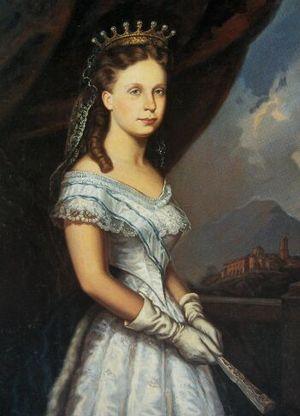
Marguerite de Parme — de son nom de naissance, Marguerite Marie Thérèse Henriette de Bourbon —, qui portait le titre de courtoisie de duchesse de Madrid, est une princesse lucquoise puis parmesane née le 1ᵉʳ janvier 1847 à Lucques, dans le duché de Lucques et décédée le 29 janvier 1893 à Viareggio dans le royaume d’Italie.
L’appellation d’« épouse du prétendant légitimiste » est le titre non officiel donné au conjoint du prétendant légitimiste à la Couronne de France. Pour les légitimistes, il s’agit de la reine de France et de Navarre.